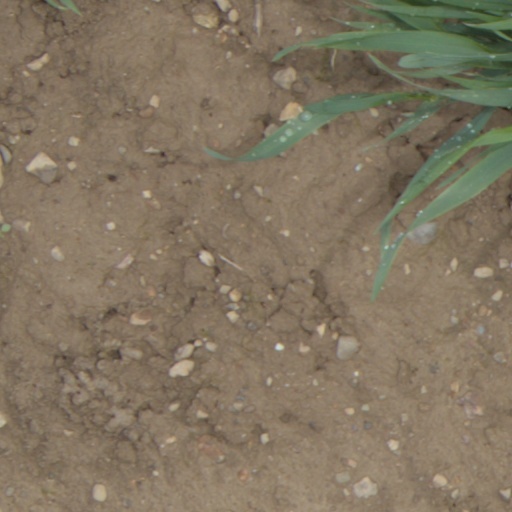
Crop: wheat